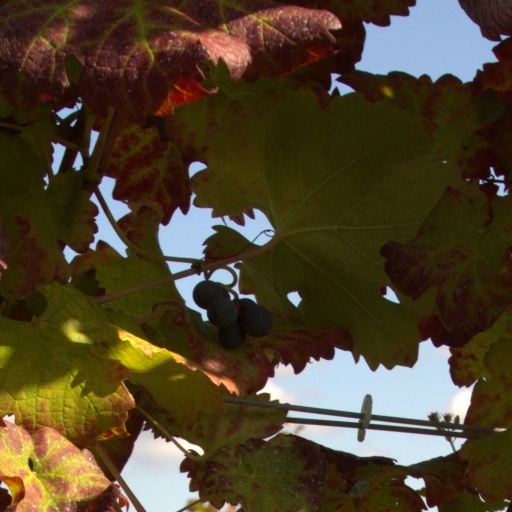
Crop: grape